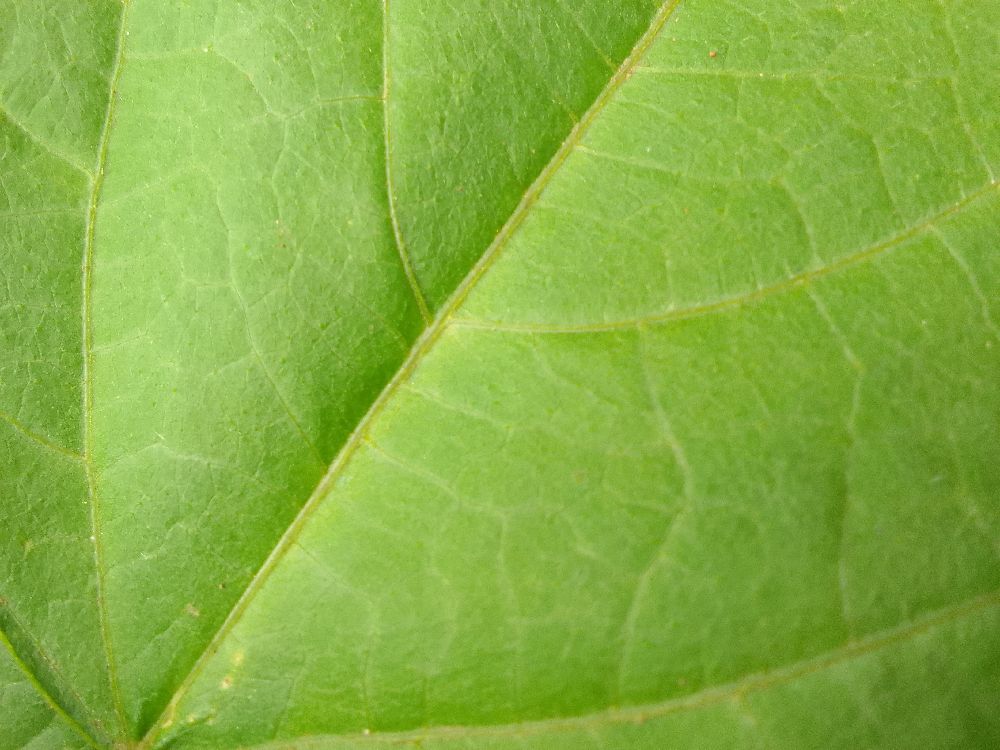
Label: healthy